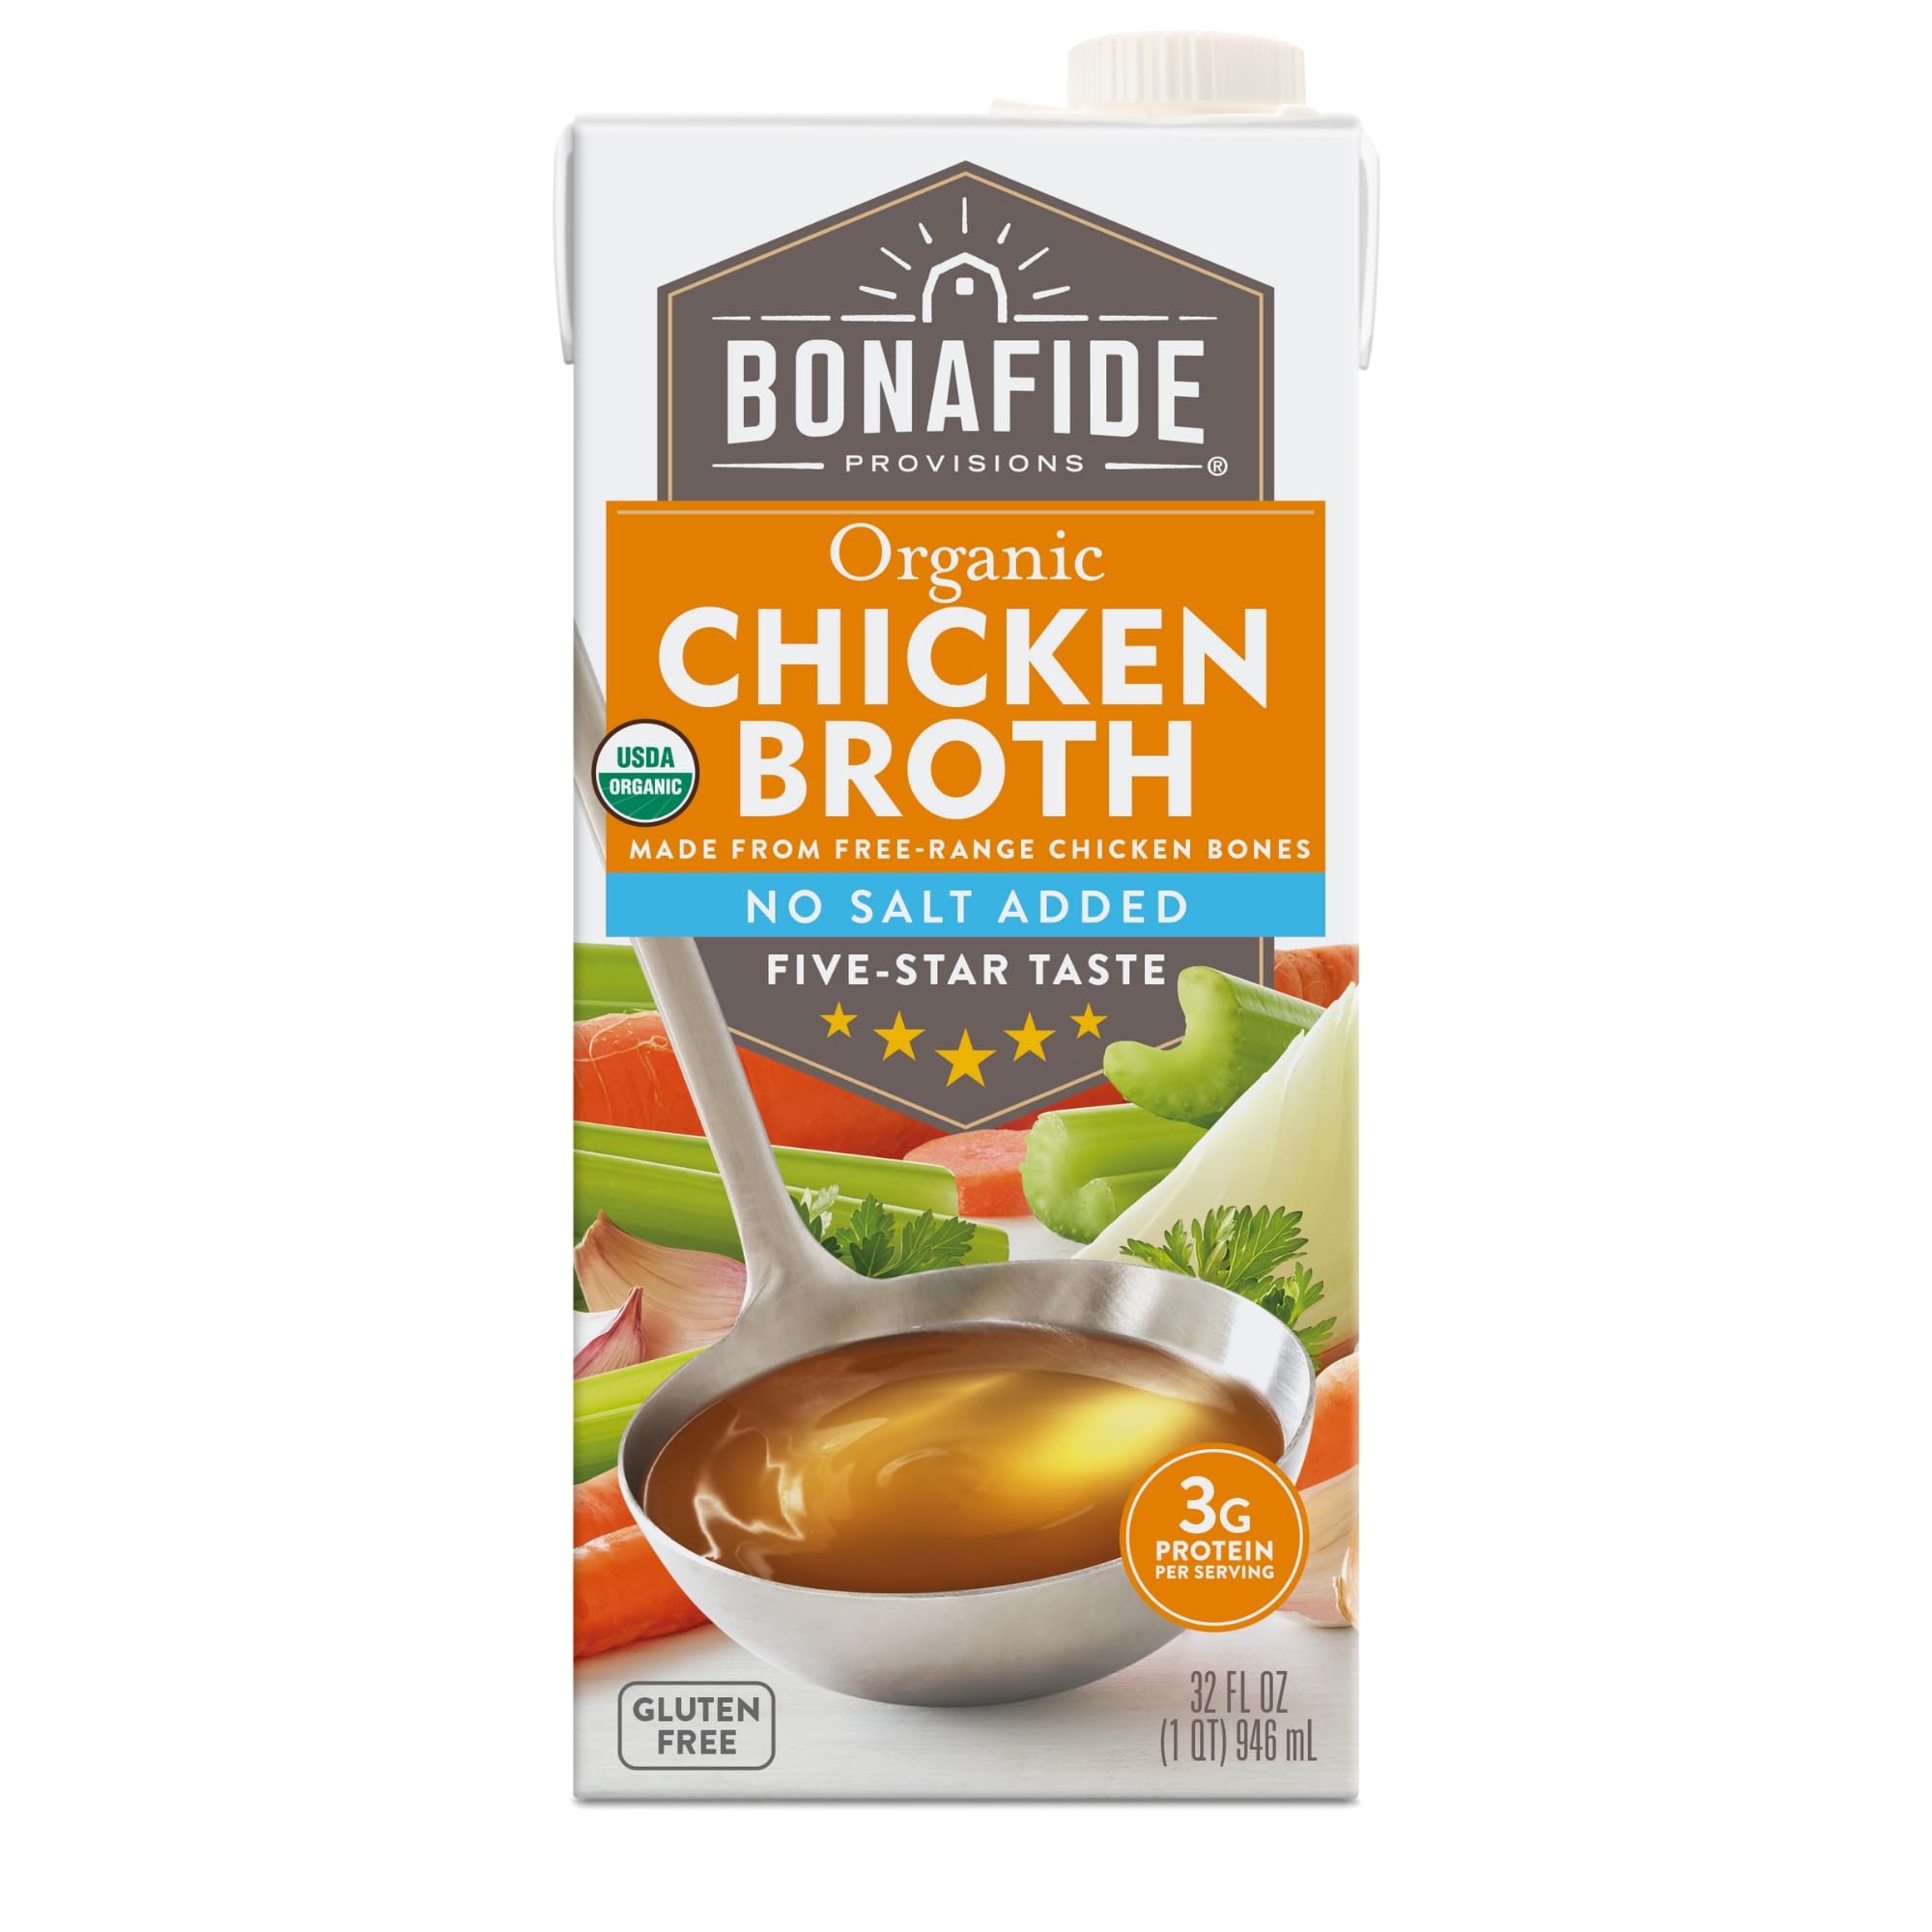
Item Name: Bonafide Provisions No Salt Added Organic Chicken Broth, Shelf Stable 32 fl oz
Bullet Point 1: BEST TASTING: We believe that the BEST INGREDIENTS deliver the BEST TASTE, which is why we only use ingredients you’d find in your own kitchen, and we GUARANTEE you’ll love the DELICIOUS TASTE of our BETTER-THAN-HOMEMADE organic chicken broth.
Bullet Point 2: BEST TASTING: We believe that the BEST INGREDIENTS deliver the BEST TASTE, which is why we only use ingredients you’d find in your own kitchen, and we GUARANTEE you’ll love the DELICIOUS TASTE of our BETTER-THAN-HOMEMADE organic chicken broth.
Bullet Point 3: CLEANEST INGREDIENTS: Unlike other chicken broths, which are made of “natural” chicken flavor, yeast extract, powders, and concentrates, our organic chicken broth is made from only CERTIFIED ORGANIC, WHOLE FOODS, including FREE-RANGE chicken bones and whole, organic vegetables.
Bullet Point 4: NO “NATURAL” CHICKEN FLAVOR, NO YEAST EXTRACT, NO ADDED SUGAR, NO CITRIC ACID, NO CANOLA OIL: Our chicken broth was crafted by a CLINICAL NUTRITIONIST & A CHEF using only ingredients you’d find in your own kitchen – no shortcuts, no funky ingredients, ever.
Bullet Point 5: 3X MORE PROTEIN: Our organic chicken broth is made from whole, free-range chicken bones which creates a rich and hearty broth with 3G PROTEIN PER-SERVING and 12G PROTEIN per package.
Bullet Point 6: NUTRITIONIST-CREATED, CHEF-CRAFTED: it is our mission to help everyone experience ABUNDANT WELLNESS through the power of food. Our AWARD-WINNING line of CERTIFIED ORGANIC products includes chicken and vegetable broth, chicken, beef, and turkey bone broth, paleo soups, as well as heat-and-go Keto Diet and Lion’s Mane bone broth cups.
Value: 32.0
Unit: Fl Oz

Price: 7.23